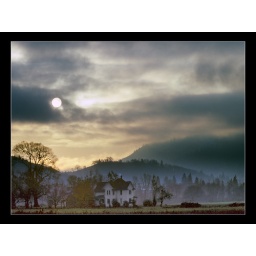
I was captivated by this lonely white house in a remote valley in the strange afternoon light.